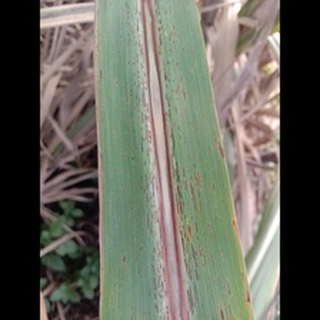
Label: sugarcane_rust